Khobar

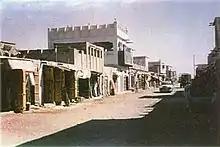
Khobar in 1951

The city quickly transformed into a residential hub and a commercial and industrial port. It soon lost these privileges as commercial operations were transferred to the King Abdulaziz Port in Dammam and the petroleum exports were transferred to Ras Tanura. As a result, Khobar retained its status as the residential core of the area, but over time, its streets slowly became densely packed with markets. Its northern waterfront along the Persian Gulf has been transformed into a corniche, with beaches and resorts to the south on Half Moon Bay.